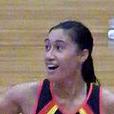
Age: 21